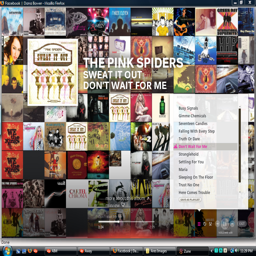
brand shows covers of many albums i have in my collection of the software .